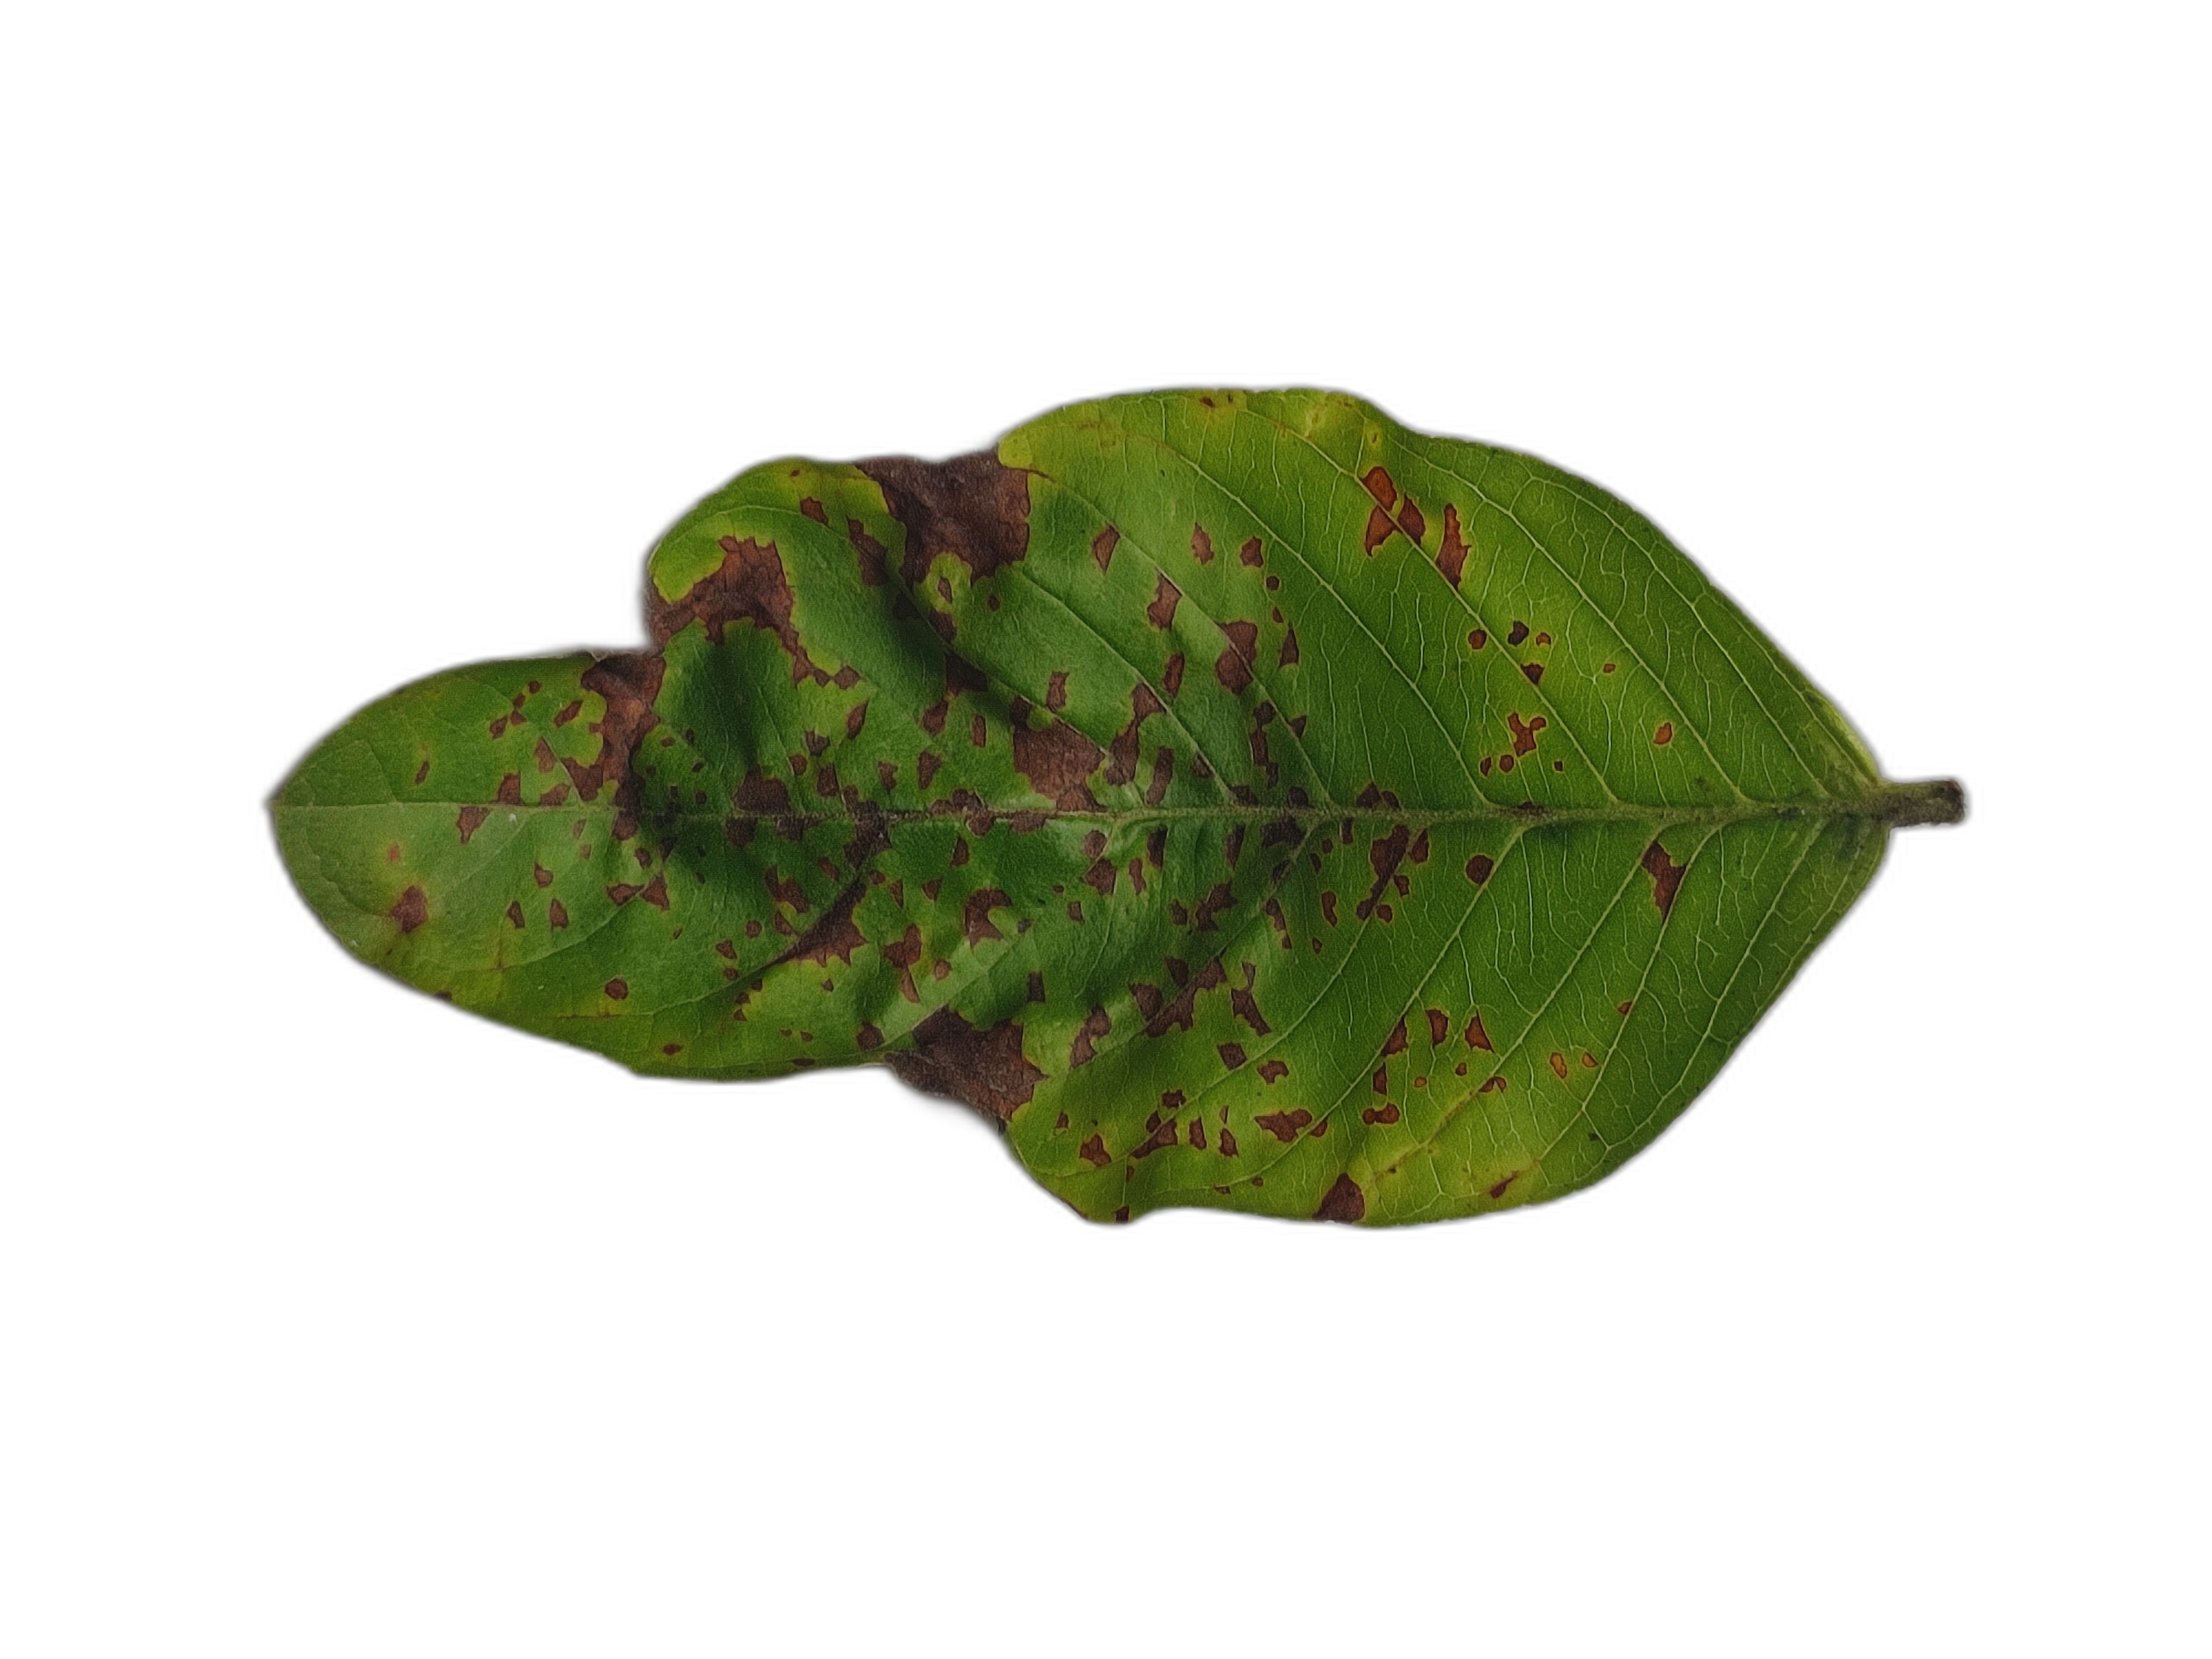
Plant part: leaf
Disease: Dot